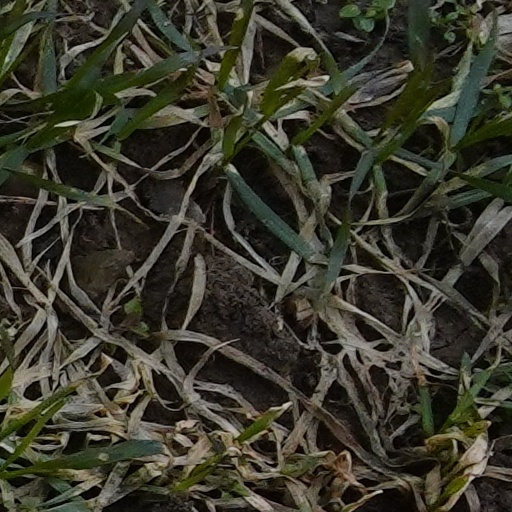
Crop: wheat